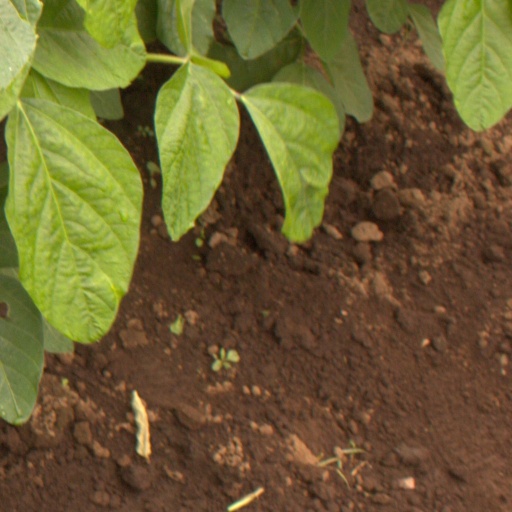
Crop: soybean